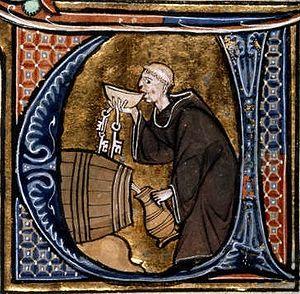
Le touraine-amboise est un vin produit par dix communes bordant les deux rives de la Loire, à l'est la ville d'Amboise et de son château royal.